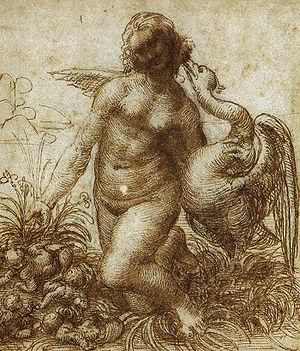
Léda et le Cygne est un tableau de Léonard de Vinci perdu depuis 1692 mais que nous connaissons par des études préparatoires de sa main et par plusieurs copies.
La statuette de Ganymède est une statuette de marbre datée du IVᵉ ou Vᵉ siècle. Elle a été découverte sur le site archéologique de Carthage, en Tunisie, par une équipe d'archéologues américains à la fin des années 1970 dans le cadre de l'opération d'envergure « Pour sauver Carthage » menée par l'Unesco. Elle représente Ganymède aux côtés de Zeus ayant pris l'apparence d'un aigle. Un chien et une chèvre assoupie complètent le groupe.